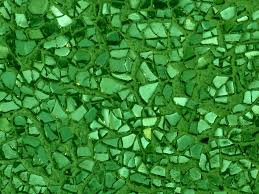
Waste category: glass